Sztynort

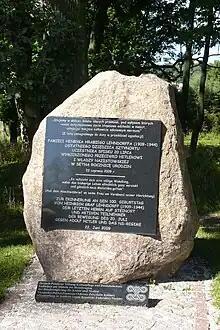
Memorial stone to Heinrich von Lehndorff, unveiled on his 100's birthday

In 1454, King Casimir IV Jagiellon incorporated the area to the Kingdom of Poland upon the request of the anti-Teutonic Prussian Confederation. After the subsequent Thirteen Years' War (1454–1466), the village became a part of Poland as a fief held by Teutonic Order.